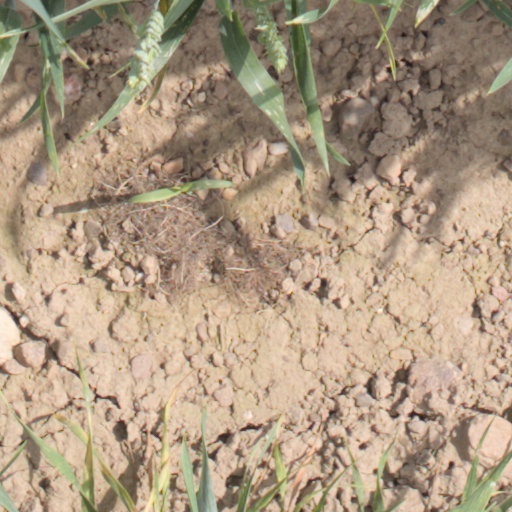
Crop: wheat